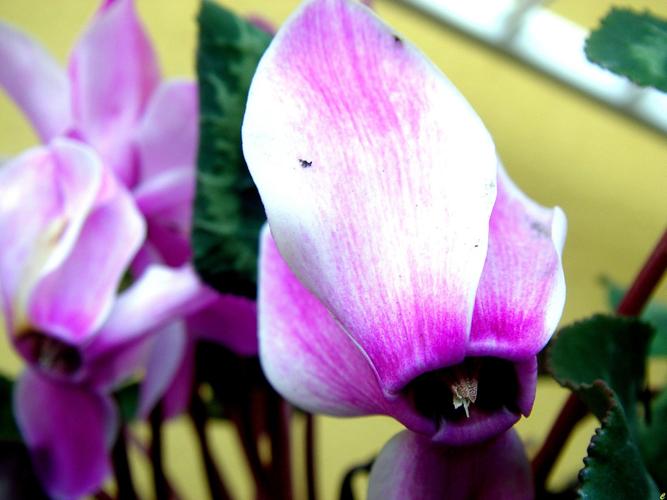
Label: cyclamen